Frank Vincent (judge)

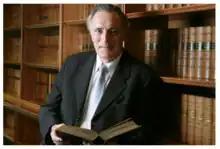
Frank Rivers in 2020

Frank Hollis Rivers Vincent (born 3 October 1937) is a retired Australian jurist, who was a Court of Appeals justice at the Supreme Court of Victoria from 2001 to 2009.